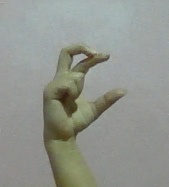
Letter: thal